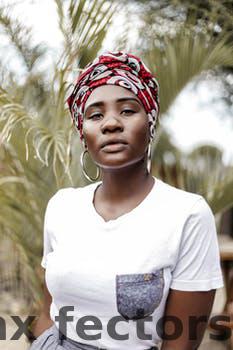
Label: Watermark